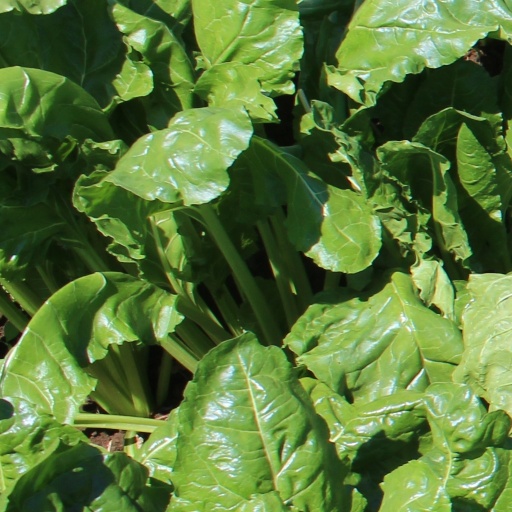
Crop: sugar beet